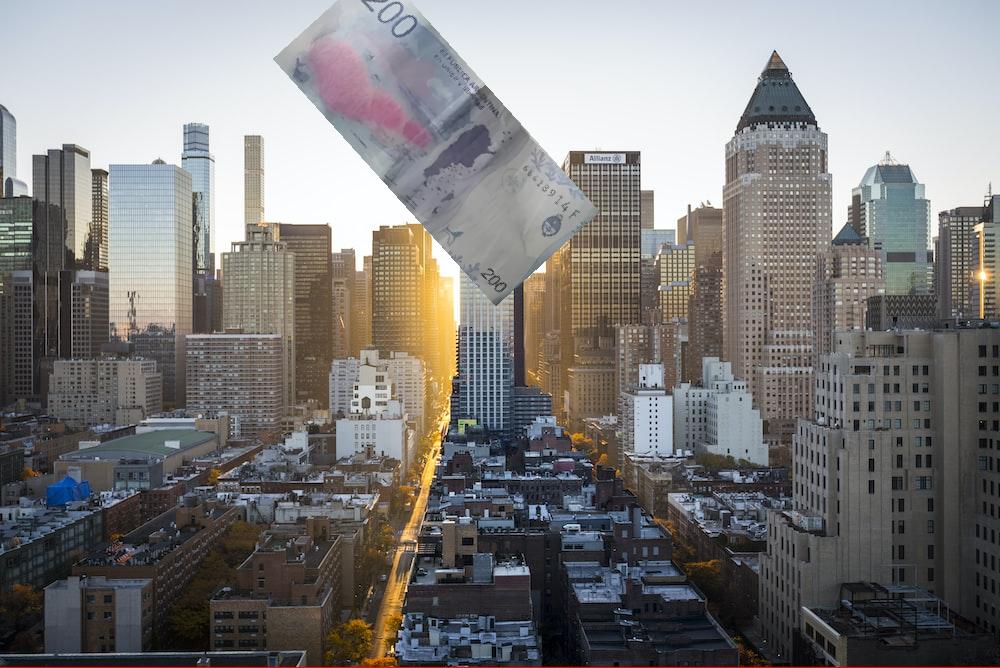
Denominación: 200